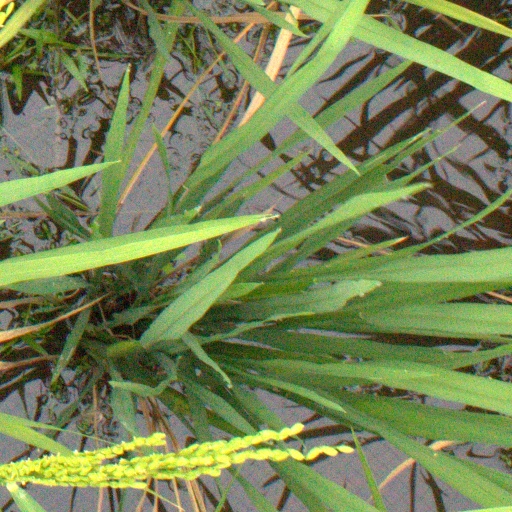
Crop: rice